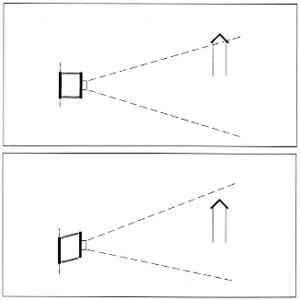
Illustration du décentrement.
Une chambre photographique, aussi parfois appelée « chambre technique de grand format », est un appareil photographique utilisant à l'origine un film négatif sur plaques de verre, et maintenant un plan film ou un dos numérique de grand format.